Kerling, Selangor

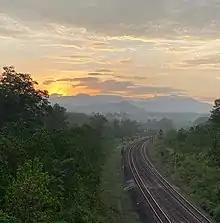
Sunrise at Kerling

Kerling is a mukim (town) in Hulu Selangor District, Selangor, Malaysia. The attraction in this town is Kolam Air Panas (hot spring). The town's name is not related to the similarly sounding racial slur Keling, which is a derogatory slur to Malaysian Indian Muslims .